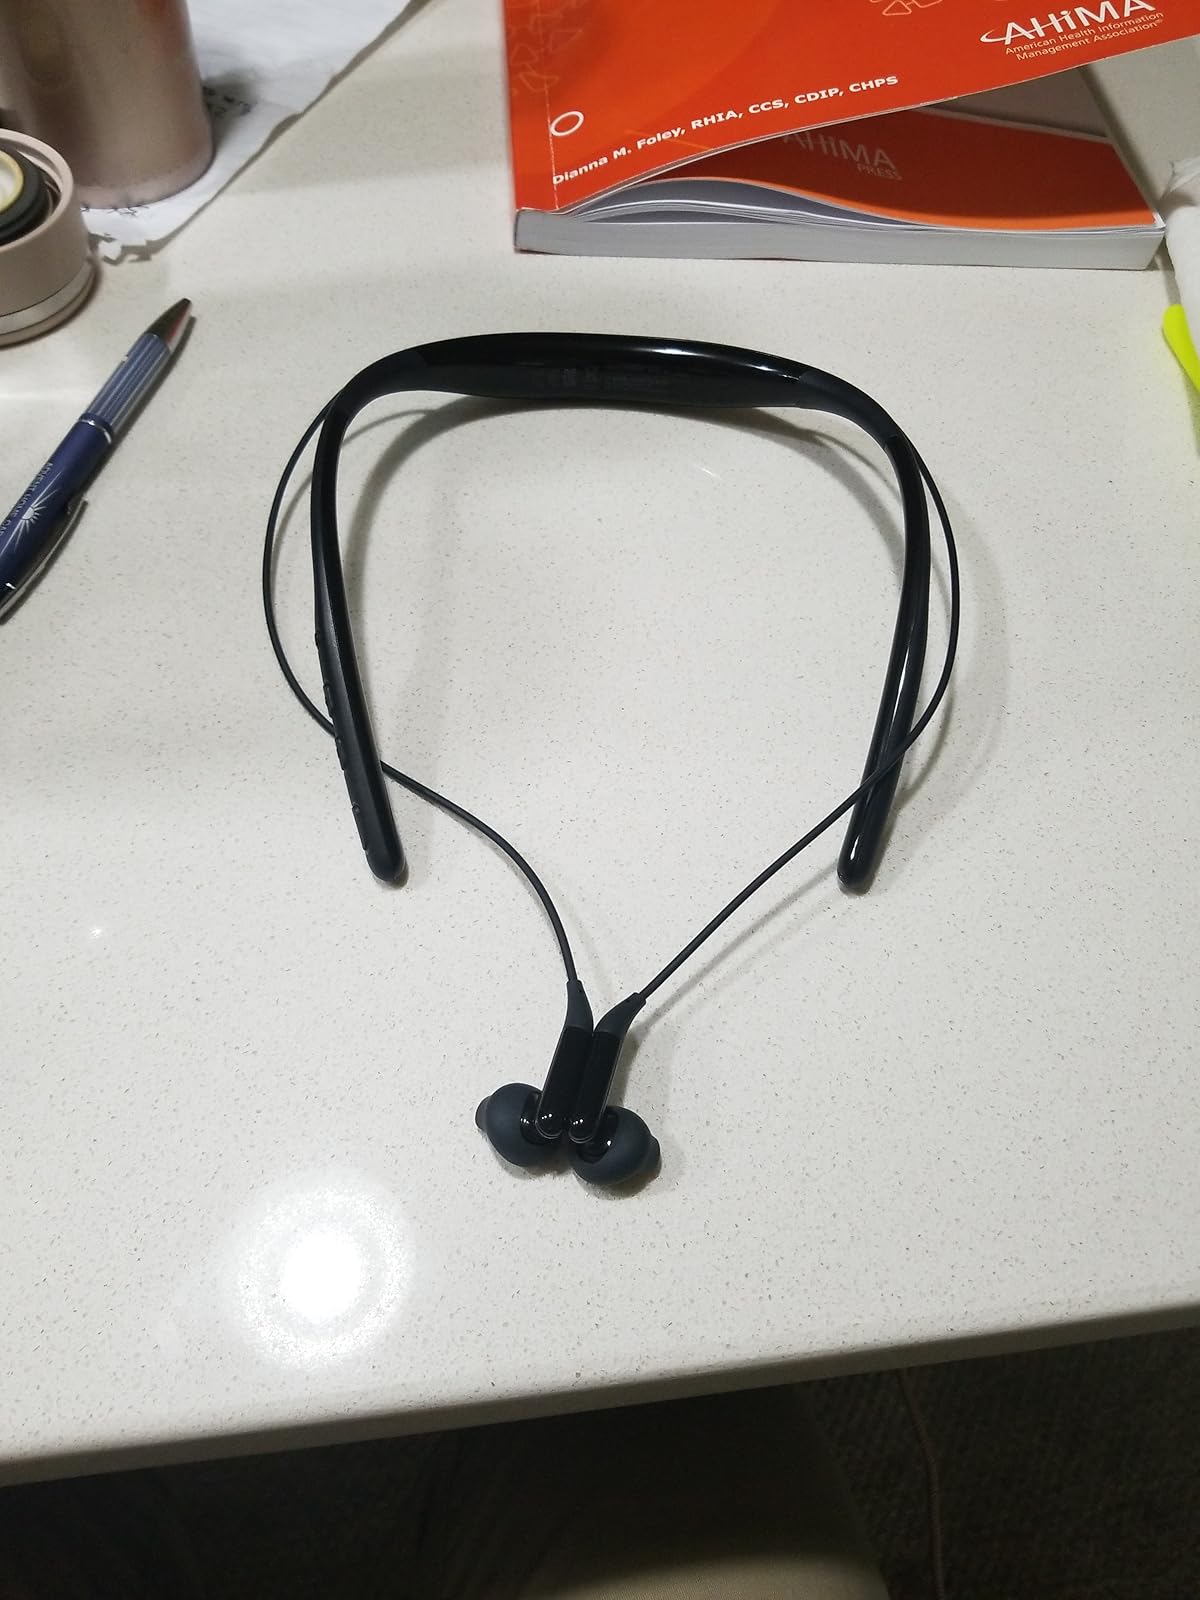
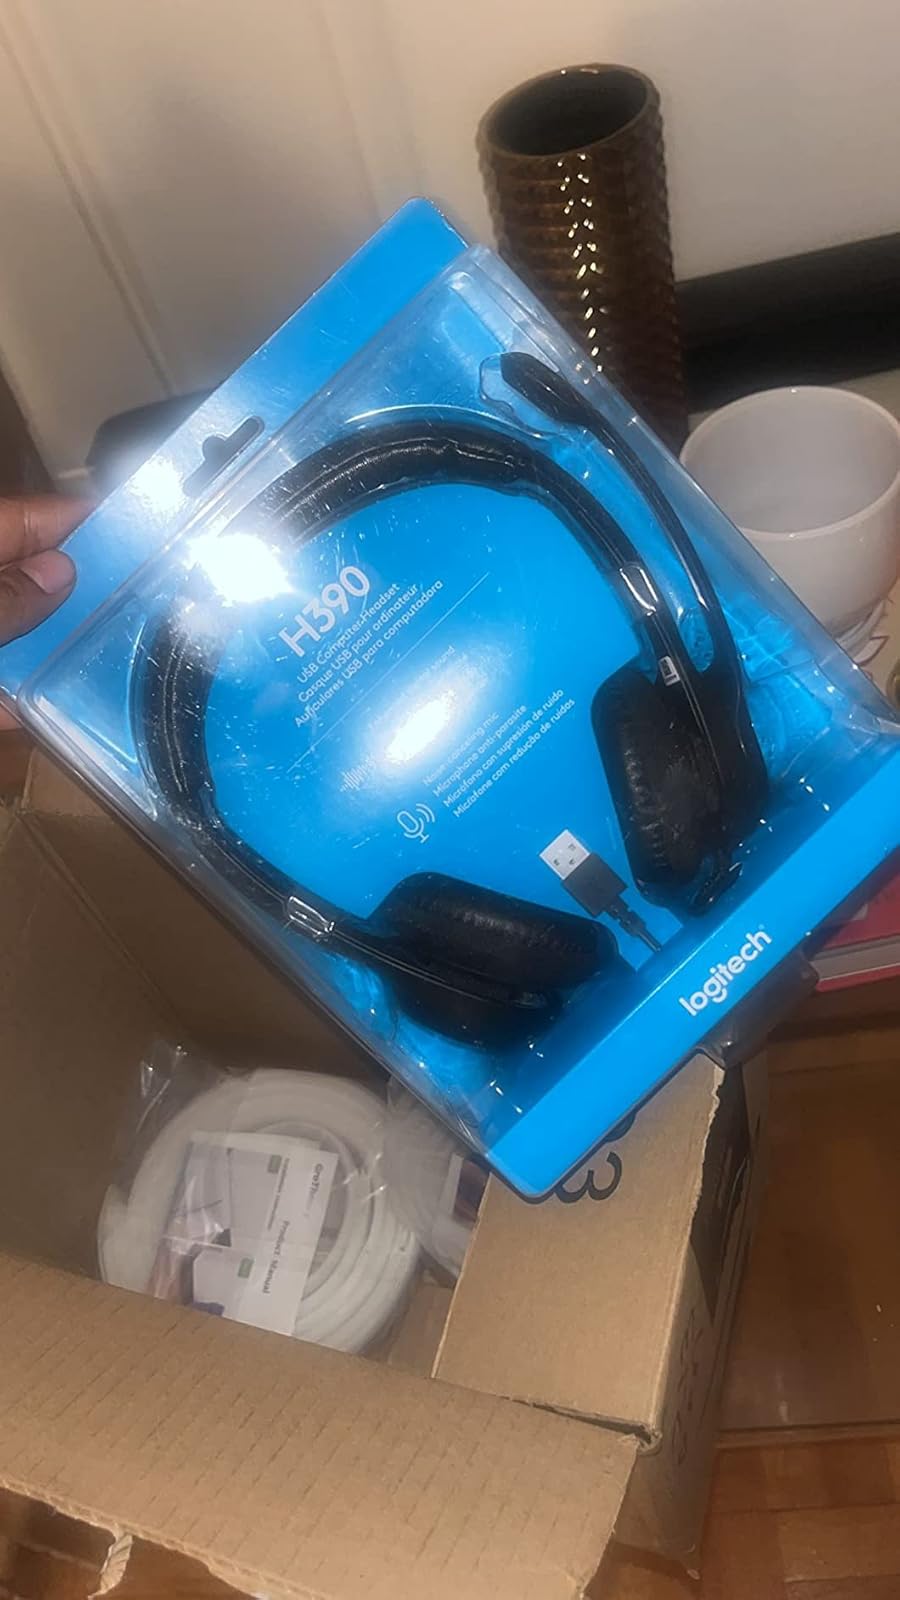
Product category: headphones
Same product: no